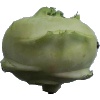
Label: kohlrabi